Half-Life: Escape from City 17

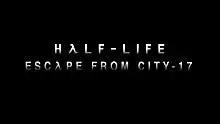
Title card for the film

Half-Life: Escape from City 17 is a two-part Canadian short film written, developed, and filmed by the Purchase Brothers. The film is set in the "Half-Life" universe, during the events of "Half-Life 2" and "". Both films were critically acclaimed. "Part One" was released on February 13, 2009; and "Part Two" was released on August 24, 2011.